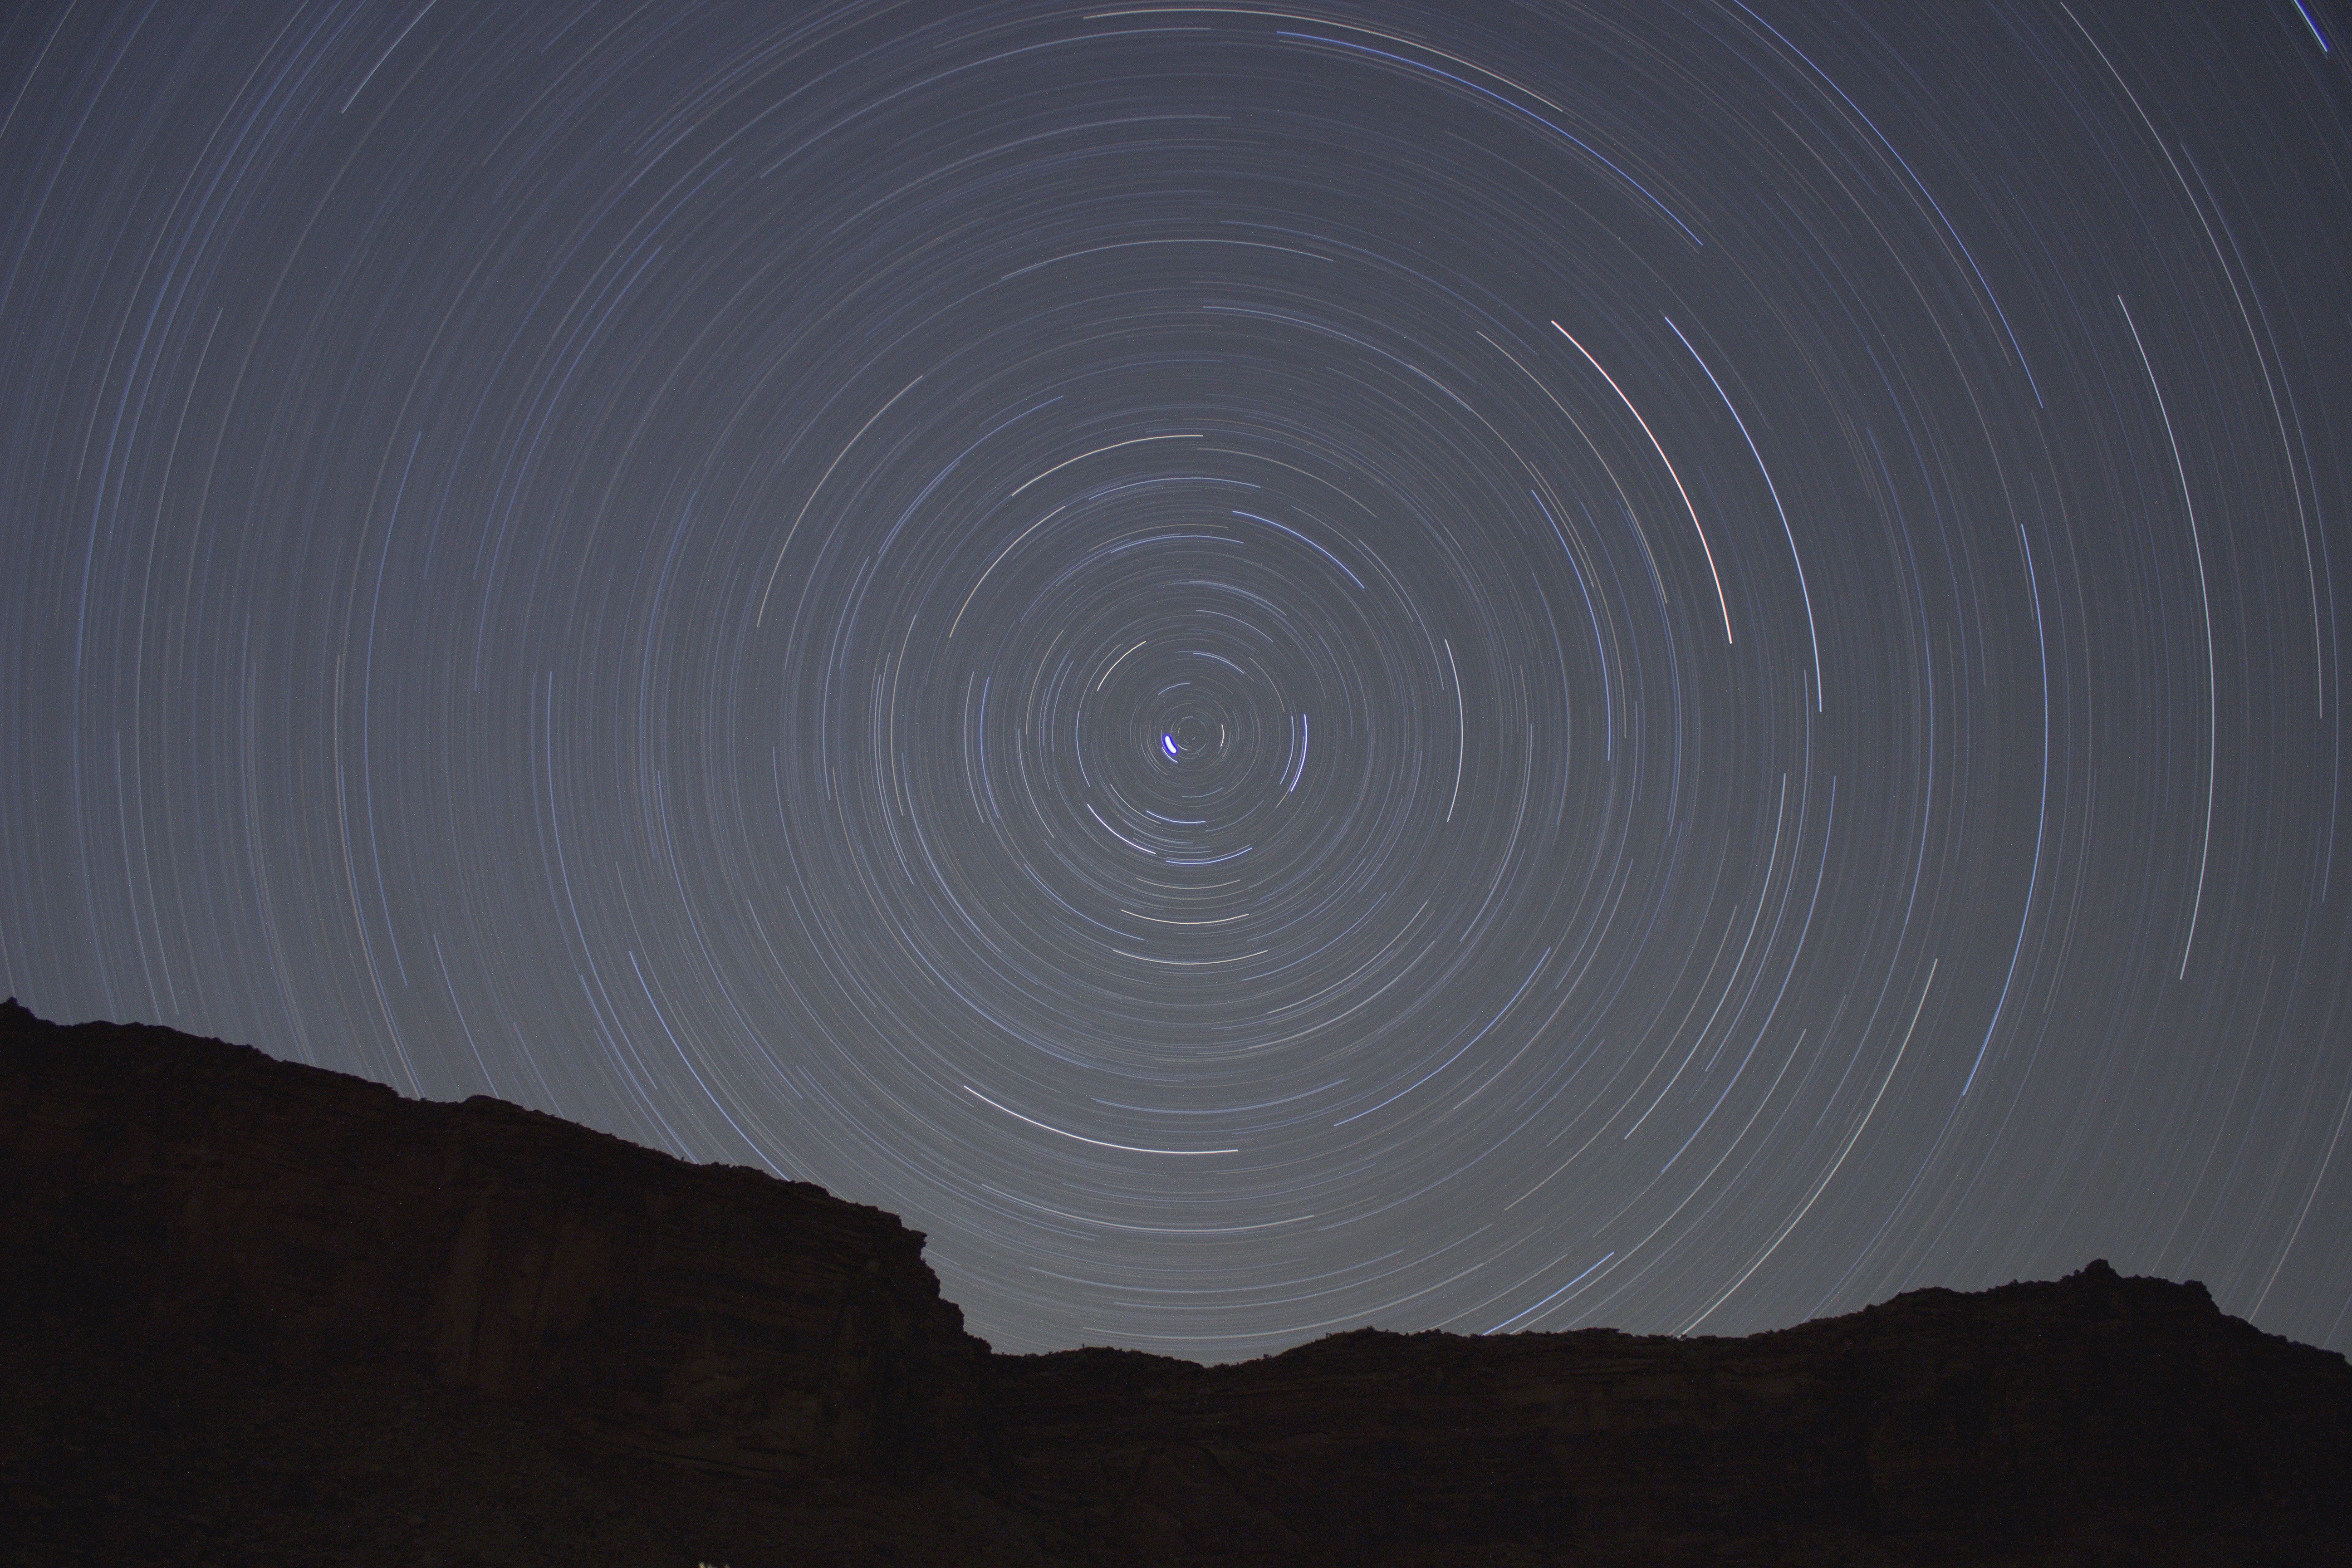
sky, night, star, cosmos, wave, atmosphere, motion, shine, space, glow, darkness, moon, circle, outer space, sparkle, starry, astronomy, earth, stars, universe, rotation, planet, astrophotography, effect, trails, astronomical object, atmosphere of earth